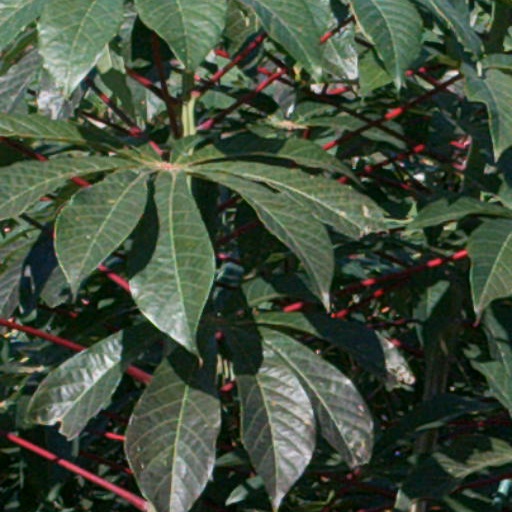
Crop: cassava